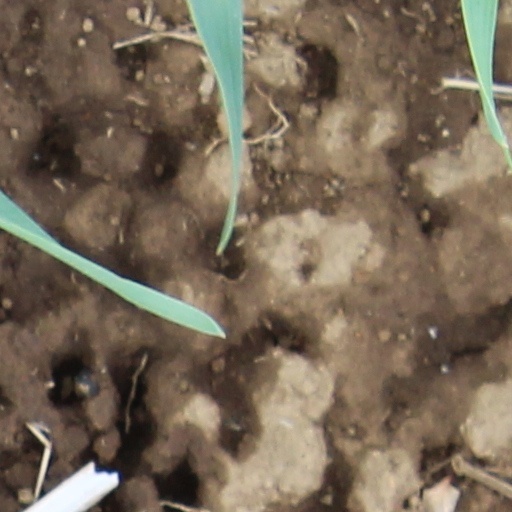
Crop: wheat